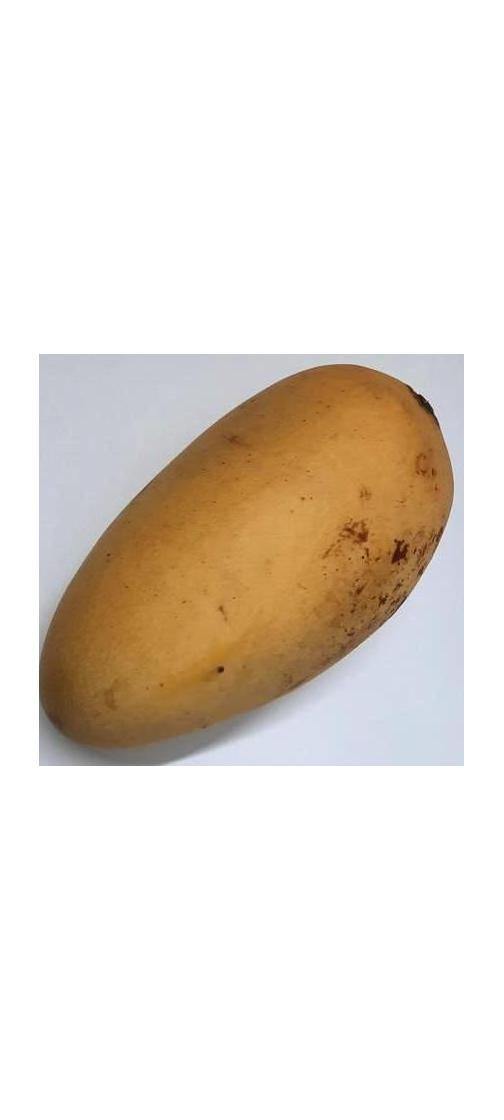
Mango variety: Katimon